Amanikhabale

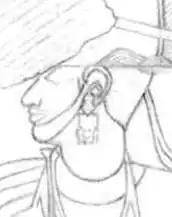
Damaged portrait of the king buried in Beg. N 2, possibly Amanikhabale

Amanikhabale (also transliterated Astabarqaman) was a King of Kush who probably ruled in the first half of the 1st century CE. Amanikhabale is known from inscriptions from Kawa, Basa, and Naqa, as well as a broken stela from Meroë. The quality and scale of the monuments on which Amanikhabale's inscriptions have been found, as well as their geographical distribution, indicates that he had a prosperous reign.